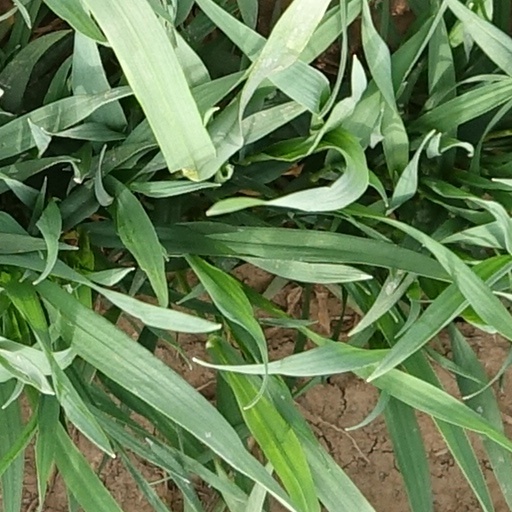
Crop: wheat